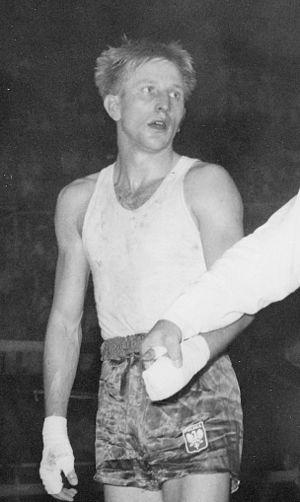
Jerzy Adamski est un boxeur polonais né à Sierpc le 14 mars 1937 et mort à Bydgoszcz le 6 décembre 2002.